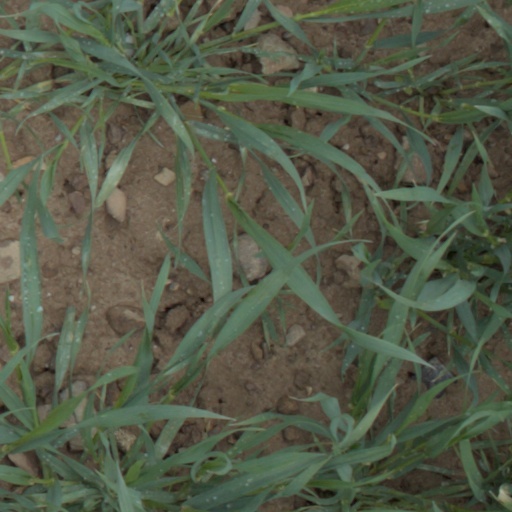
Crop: wheat